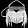
Label: Bag